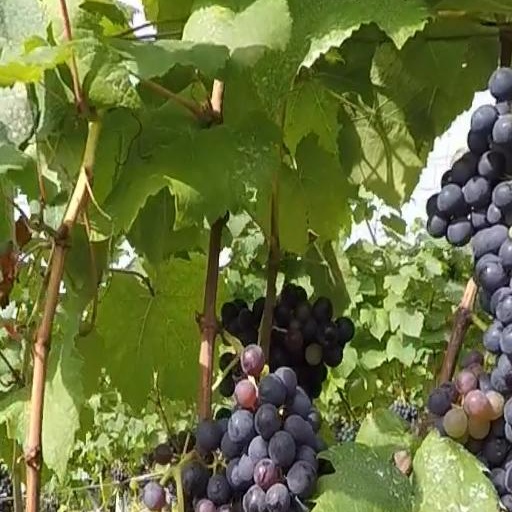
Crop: grape